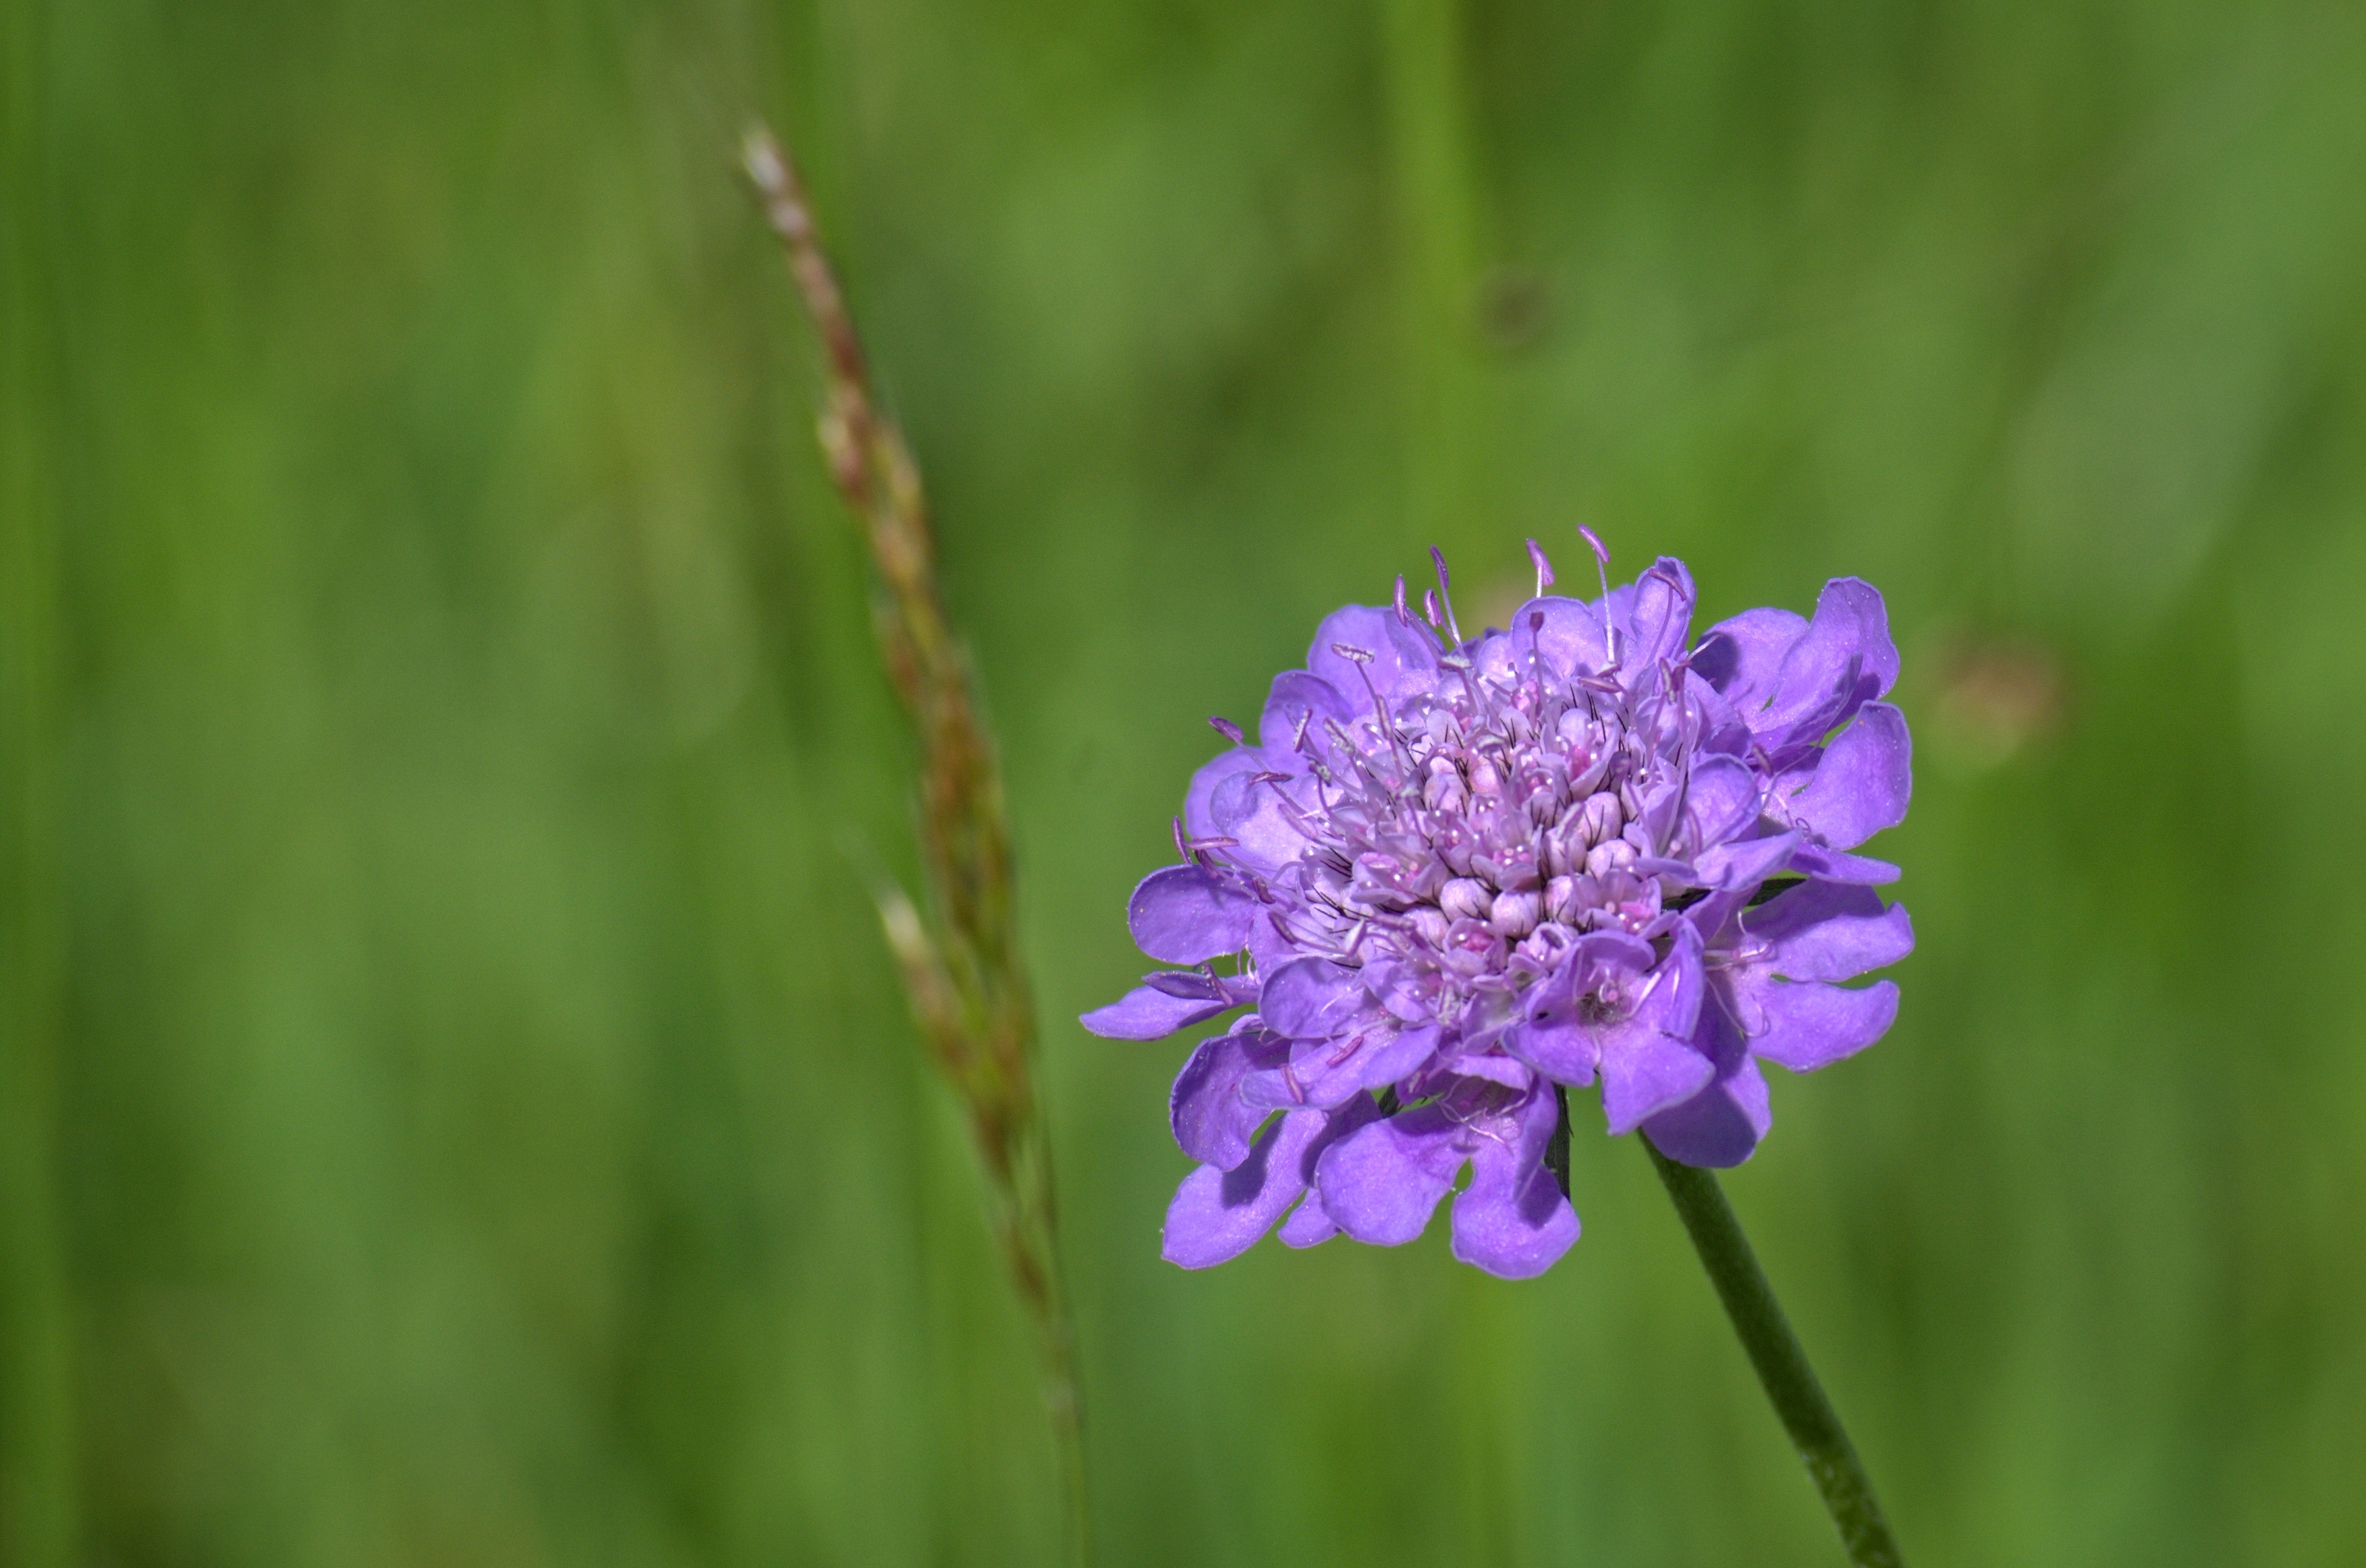
nature, grass, plant, field, meadow, prairie, flower, purple, petal, herb, produce, botany, flora, wildflower, close up, wild plant, pointed flower, violet, macro photography, flowering plant, kardengewaechs, field scabious, sewing kisselchen, knautia arvensis, field scabiosa pincushion flower, meadows scabious, grass family, plant stem, land plant